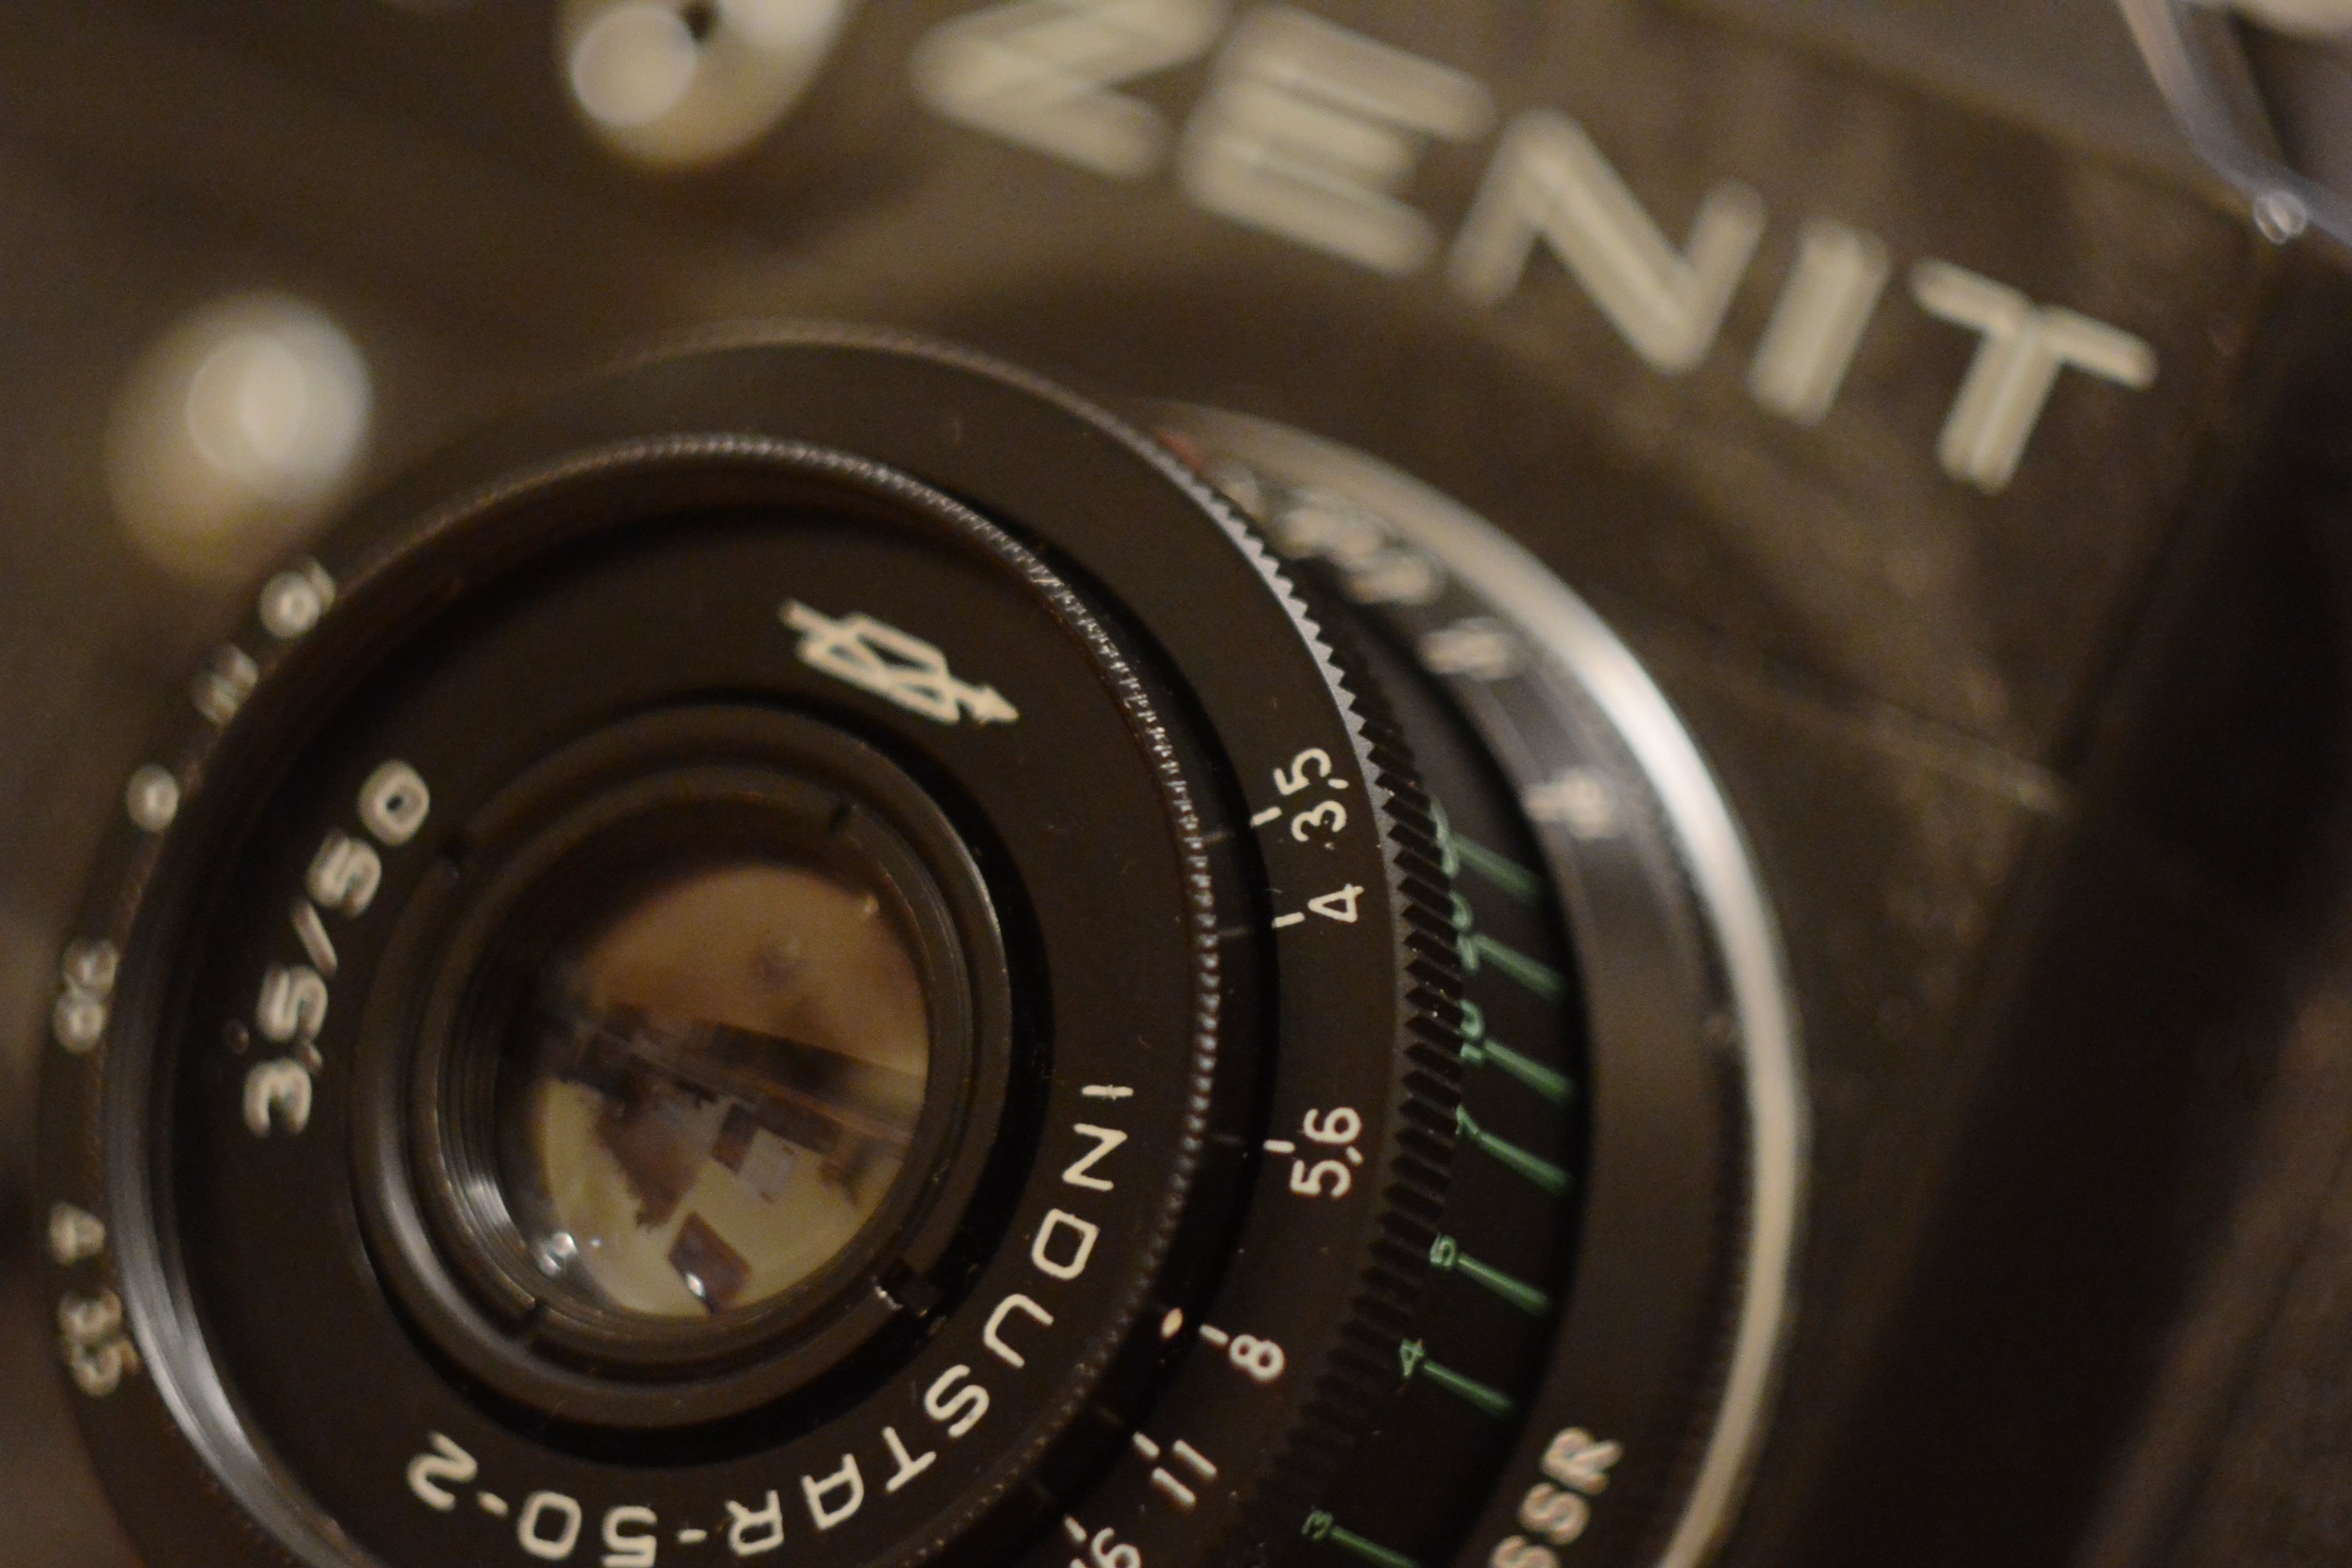
camera, photography, wheel, retro, lens, close up, reflex camera, digital camera, camera lens, industar, zenith, soviet, digital slr, single lens reflex camera, cameras optics, mirrorless interchangeable lens camera